Joep van Liefland

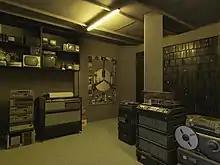
Video Palace 38

His work focuses on the phenomenology of media and their transformation. He is particularly interested in the matter of impermanence and disappearance that are closely connected to the technological progress. Using the example of technology, Joep van Liefland addresses the process of alteration and transformation as well as the universal concepts that underlie the transition from old to new.